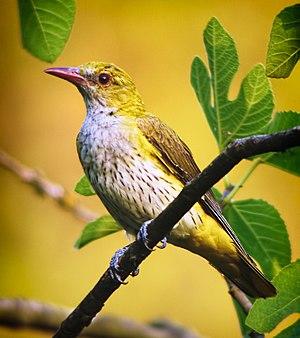
Le Loriot d'Europe est une espèce d'oiseaux de la famille des Oriolidae mesurant 22 à 25 cm de longueur et pouvant vivre environ 8 ans. Olivier Messiaen a consacré à cet oiseau une pièce, qui en porte le nom, de son Catalogue d'oiseaux.